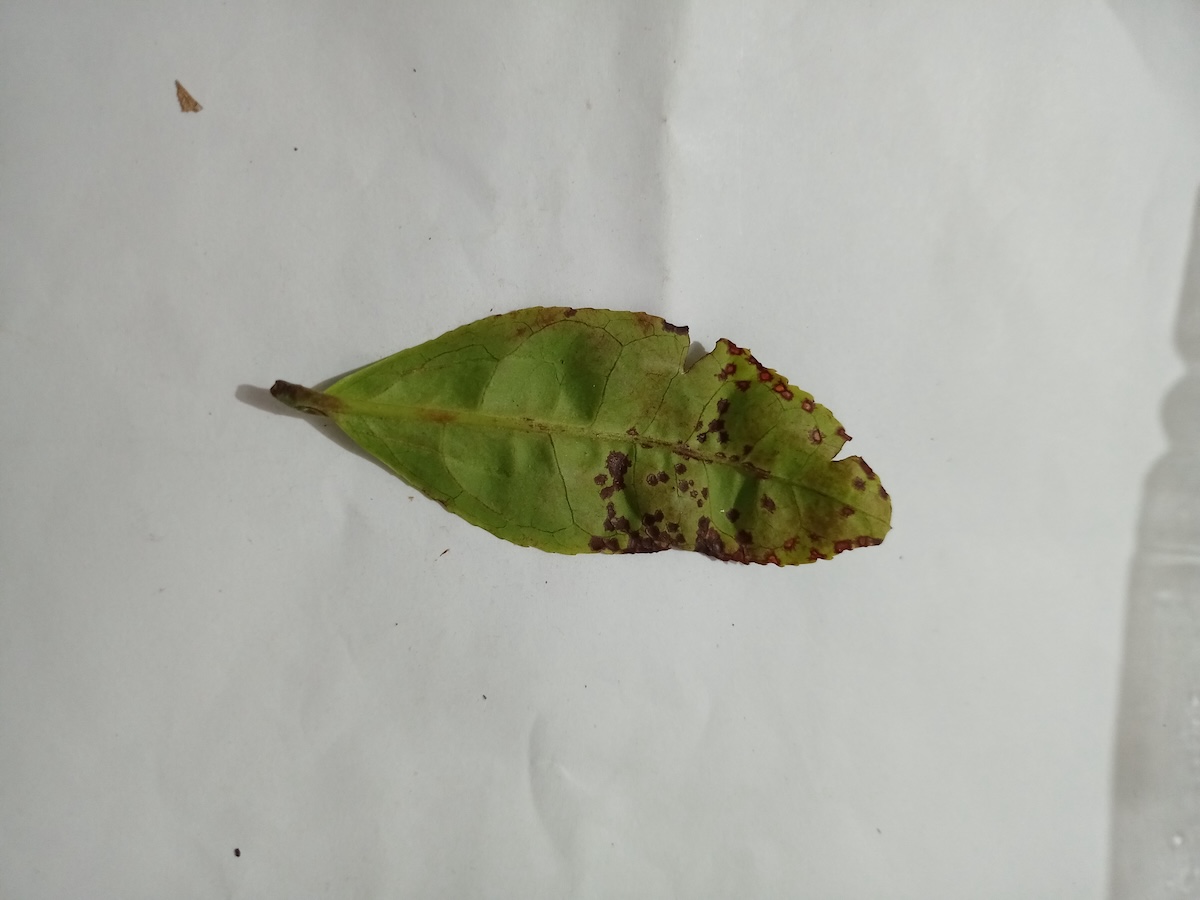
Label: Helopeltis